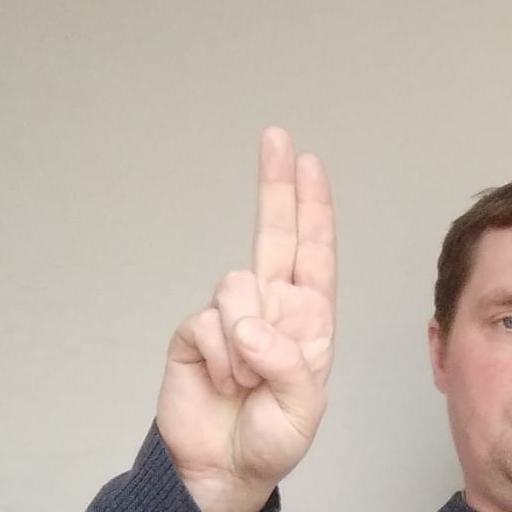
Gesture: two_up